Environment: real
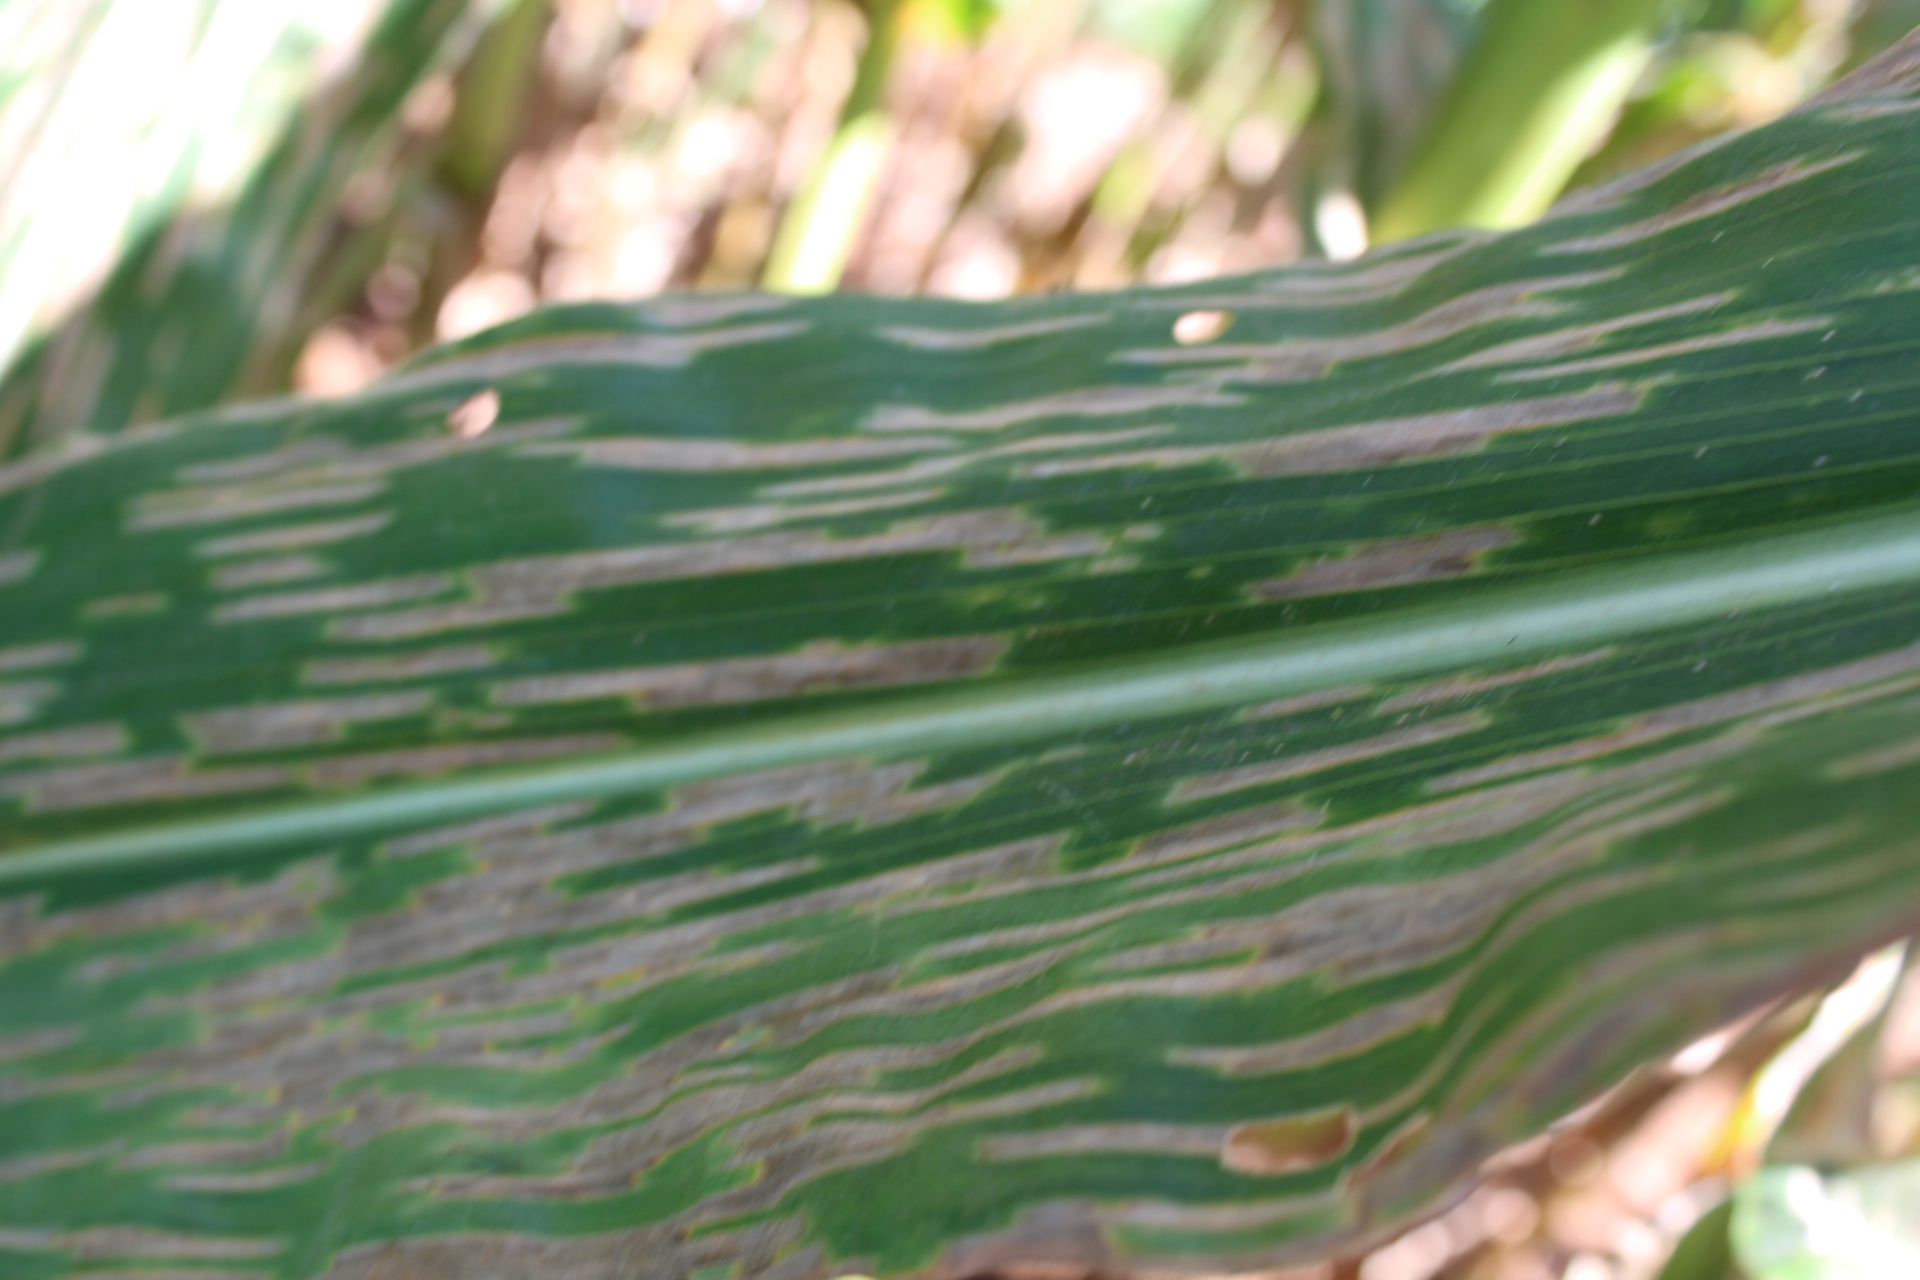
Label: gray_leaf_spot